Nantcribba

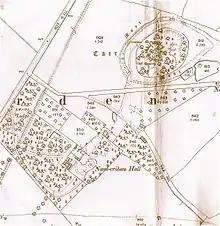
Nantcribba Hall and Castle 1902

The castle has been suggested as the castle of Gwyddgrug that was mentioned in 1260 as belonging to the Corbets of Caus and taken by Gruffydd ap Gwenwynwyn on the instructions of Llywelyn the Great in 1263. The identification of the site as being Gwyddgrug is by no means certain. While the Corbets regained the area after 1277, there is no evidence that the castle was re-built.